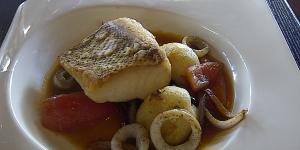
corvina a la apetito s